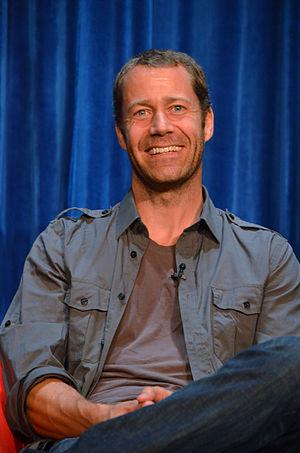
Colin Ferguson, né le 22 juillet 1972 à Montréal, est un acteur canadien.